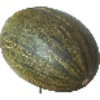
Label: melon_piel_de_sapo